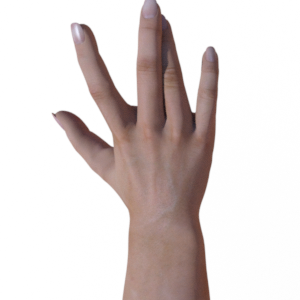
Label: paper